Wincenty Dmochowski

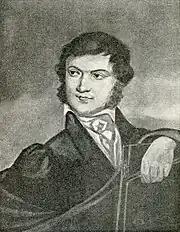
Wincenty Dmochowski by an unknown artist

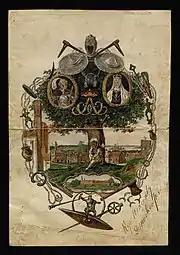
Allegory of Lithuania with Wincenty Dmochowski's signature

Wincenty Dmochowski or Dmóchowski (born 1805/1807, Naharodavičy, Dzyatlava District, died 6 March 1862, Vilnius) was a Polish-Lithuanian painter born in modern-day Belarus and scenographer in the Romantic style.